Observance of Christmas by country

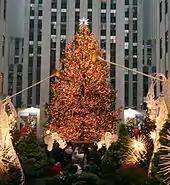
Christmas at Rockefeller Center, New York City

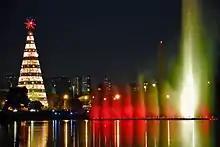
São Paulo's Christmas Tree and water fountains at Ibirapuera Park

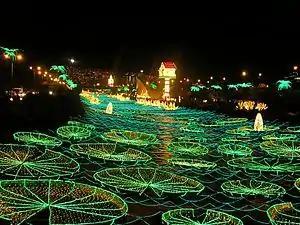
Medellín River during the Lighting of Medellin

Christmas is a widely celebrated festive holiday in the United States, and Christmas Day is officially recognized as a federal holiday by the U.S. government. In select years, Christmas Eve is declared by the president via executive order to be a federal holiday as well, the latest such directive having been for 24 December 2024. The Christmas and holiday season begins around the end of November with a major shopping kickoff on Black Friday, the day after the U.S. holiday of Thanksgiving, though the period during which Christmas decorations are present and thematically appropriate music is playing in stores sometimes extends into the period between Halloween and Thanksgiving. Many schools and businesses are closed during the period between Christmas and the New Year's Day holiday, which is a time commonly used to spend time with family and close friends. Most decorations are taken down by New Years or Epiphany. Other observances considered part of the season (and potentially included in non-denominational holiday greetings like "Happy Holidays") include Hanukkah, Yule, Epiphany, Three Kings Day, and other celebrations. 26 December, popularly referred to as Boxing Day or Saint Stephen's Day elsewhere in the Western world, is only known widely as the "Day after Christmas" in the U.S., and is observed in a number of states under that name, but is not a federal holiday. Christmas is known as "Quviasukvik" in the state of Alaska and the Inuit, the Yupik, the Aleut and the Iñupiat celebrate it as their New Year.